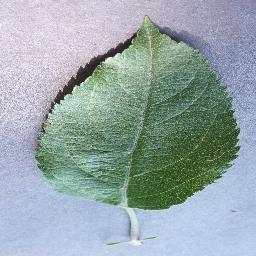
Label: Apple___healthy